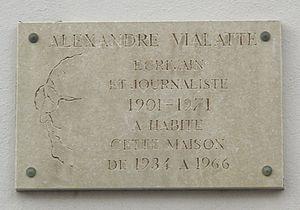
Plaque commémorative, 158 rue Léon-Maurice-Nordmann, Paris 13e. «
Alexandre Vialatte, né le 22 avril 1901 à Magnac-Laval et mort le 3 mai 1971 à Paris 7ᵉ, est un écrivain, critique littéraire et traducteur français.